Family Portrait in Black and White

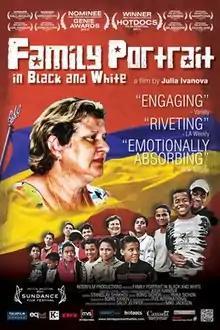
Film poster

Family Portrait in Black and White is a Canadian-Ukrainian coproduced documentary film, directed by Julia Ivanova and released in 2011. The film profiles Olga Nenya, a Ukrainian woman who has adopted a large family of biracial children, and tries to protect them from the sometimes virulent anti-African racism of rural Ukrainian society.